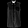
Label: Shirt